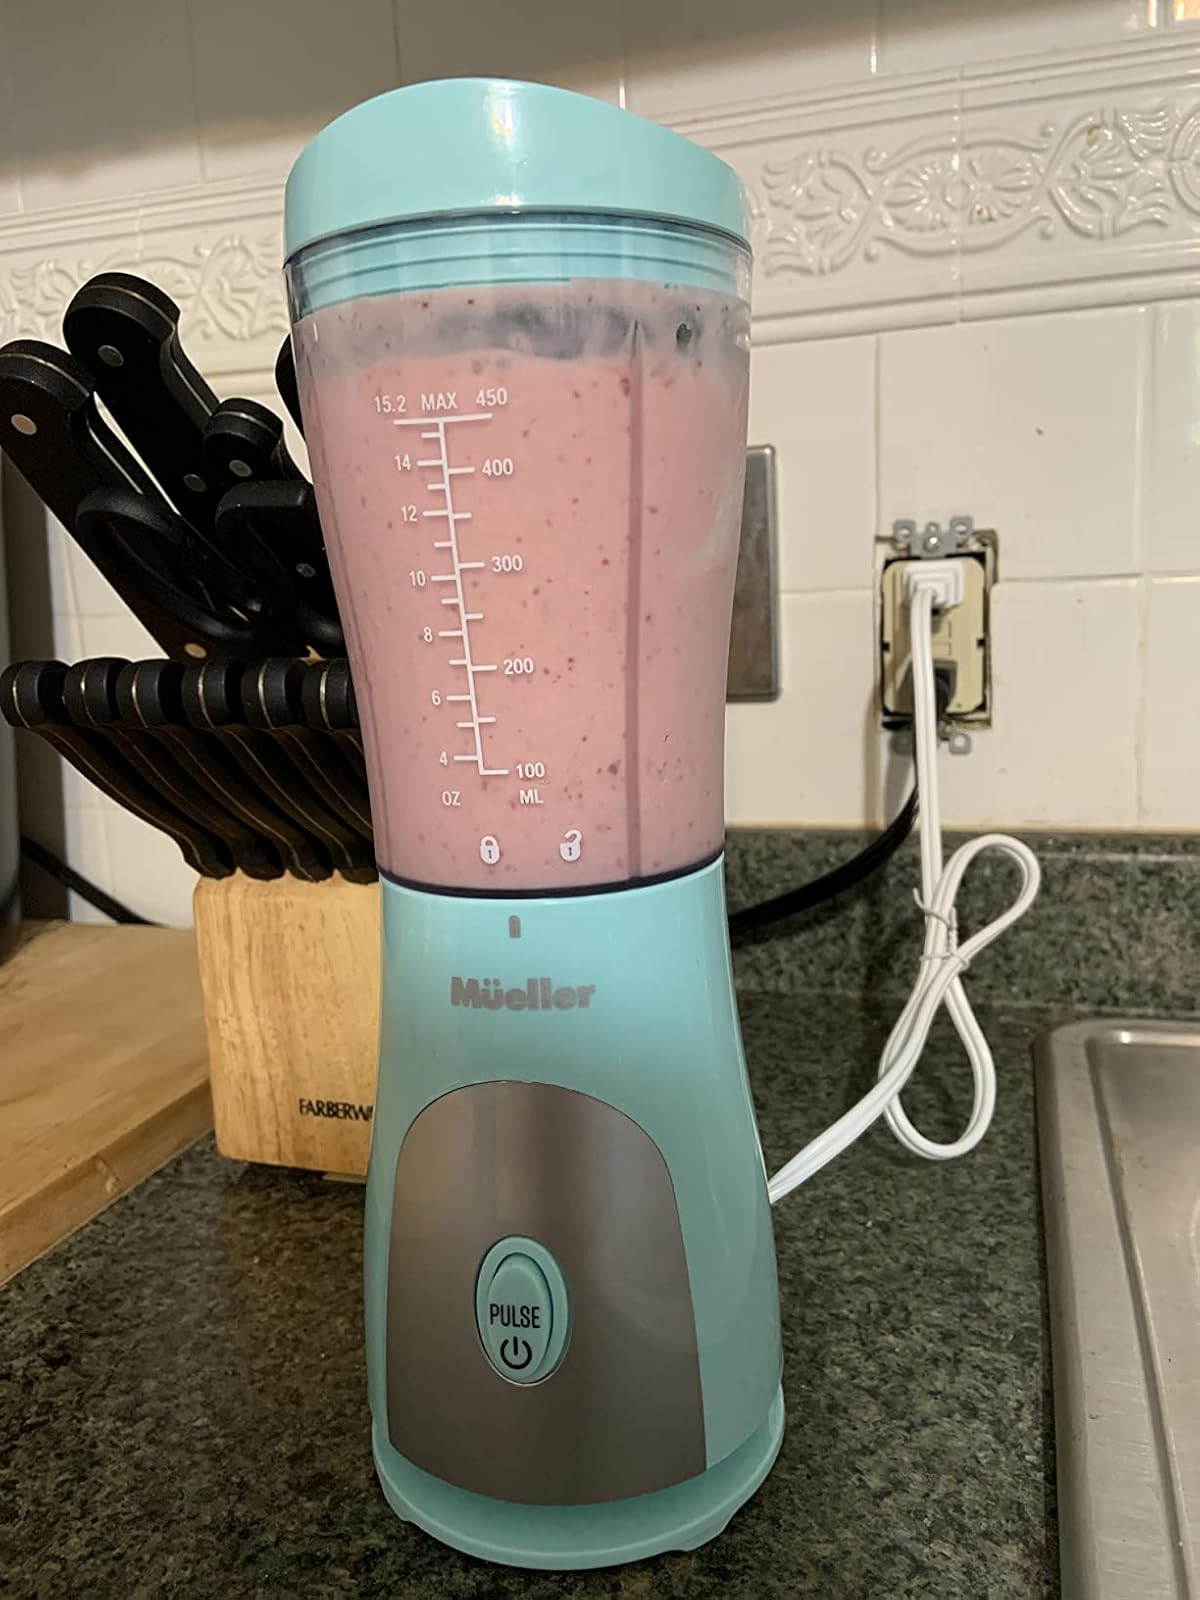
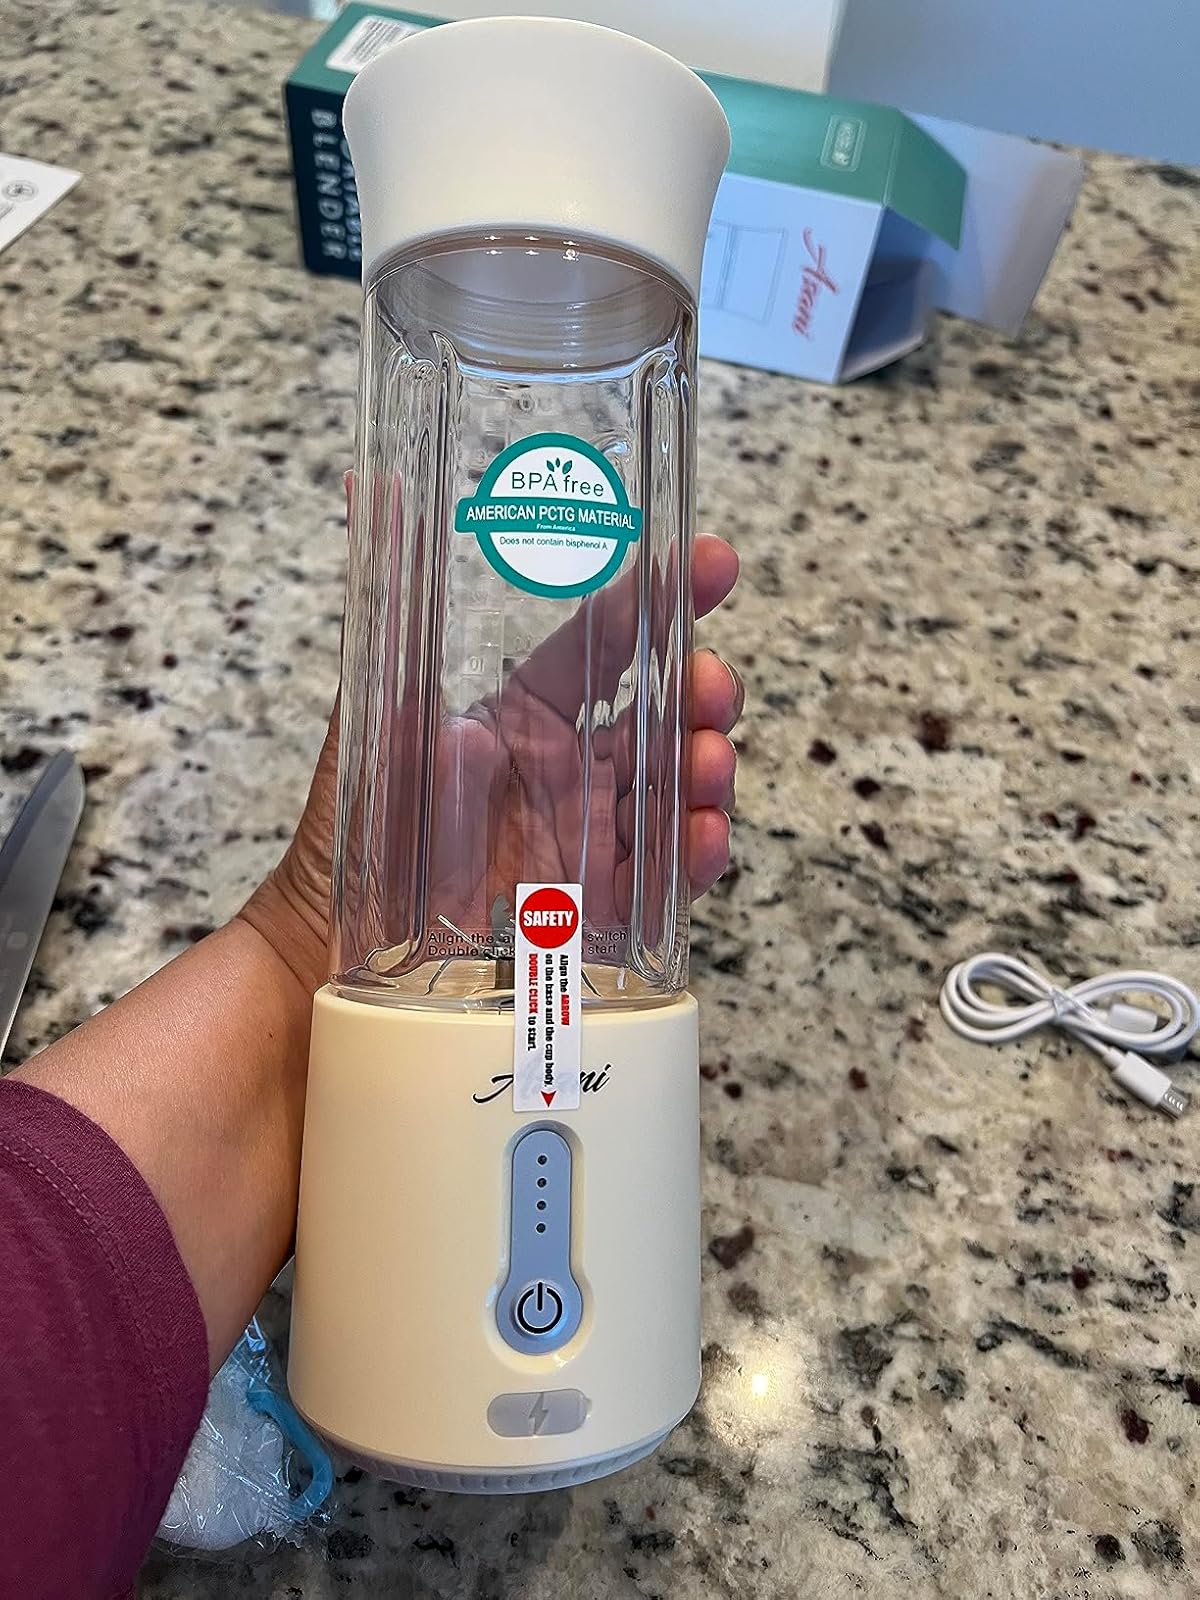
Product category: items_blender
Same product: no